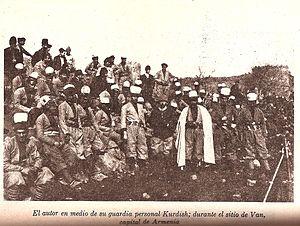
La défense de Van est une insurrection qui s'est déroulée en 1915, au cours de la campagne du Caucase, face aux massacres de l'Empire ottoman contre la population arménienne dans le vilayet de Van. Plusieurs observateurs contemporains et historiens qui suivirent ont affirmé que le gouvernement ottoman avait délibérément incité la résistance armée arménienne en imposant d'épouvantables conditions aux Arméniens, pour justifier le génocide des Arméniens qui commençait dans l'empire. Toutefois, les décisions de déportation et d'extermination ont été prises avant cet épisode.